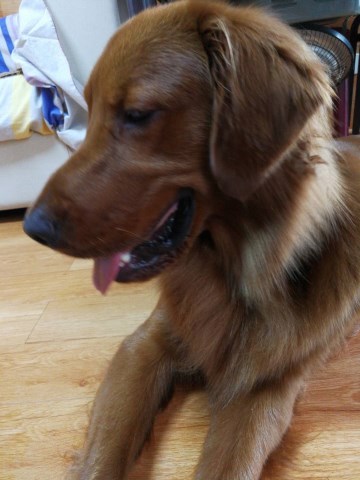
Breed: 5355-n000126-golden_retriever